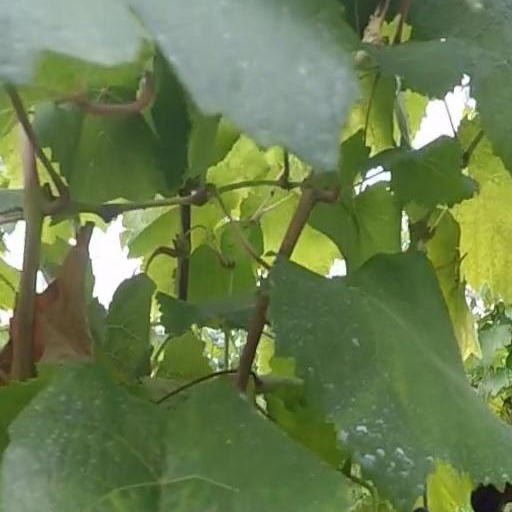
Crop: grape